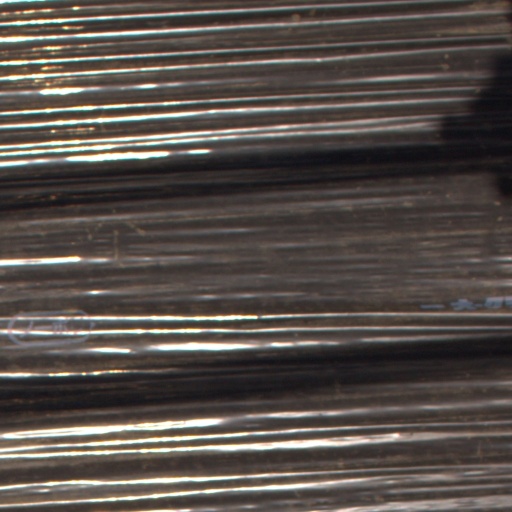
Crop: Jerusalem artichoke